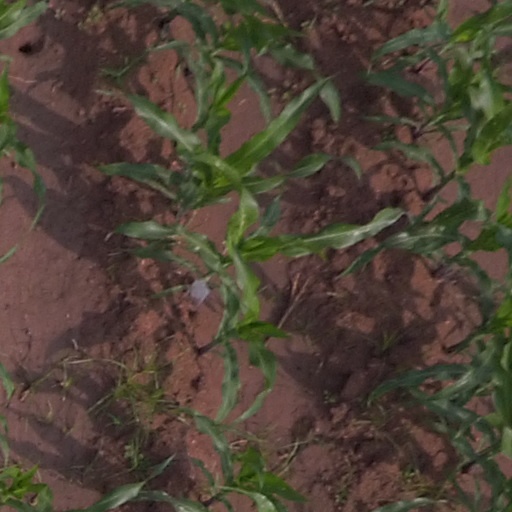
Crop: maize; corn